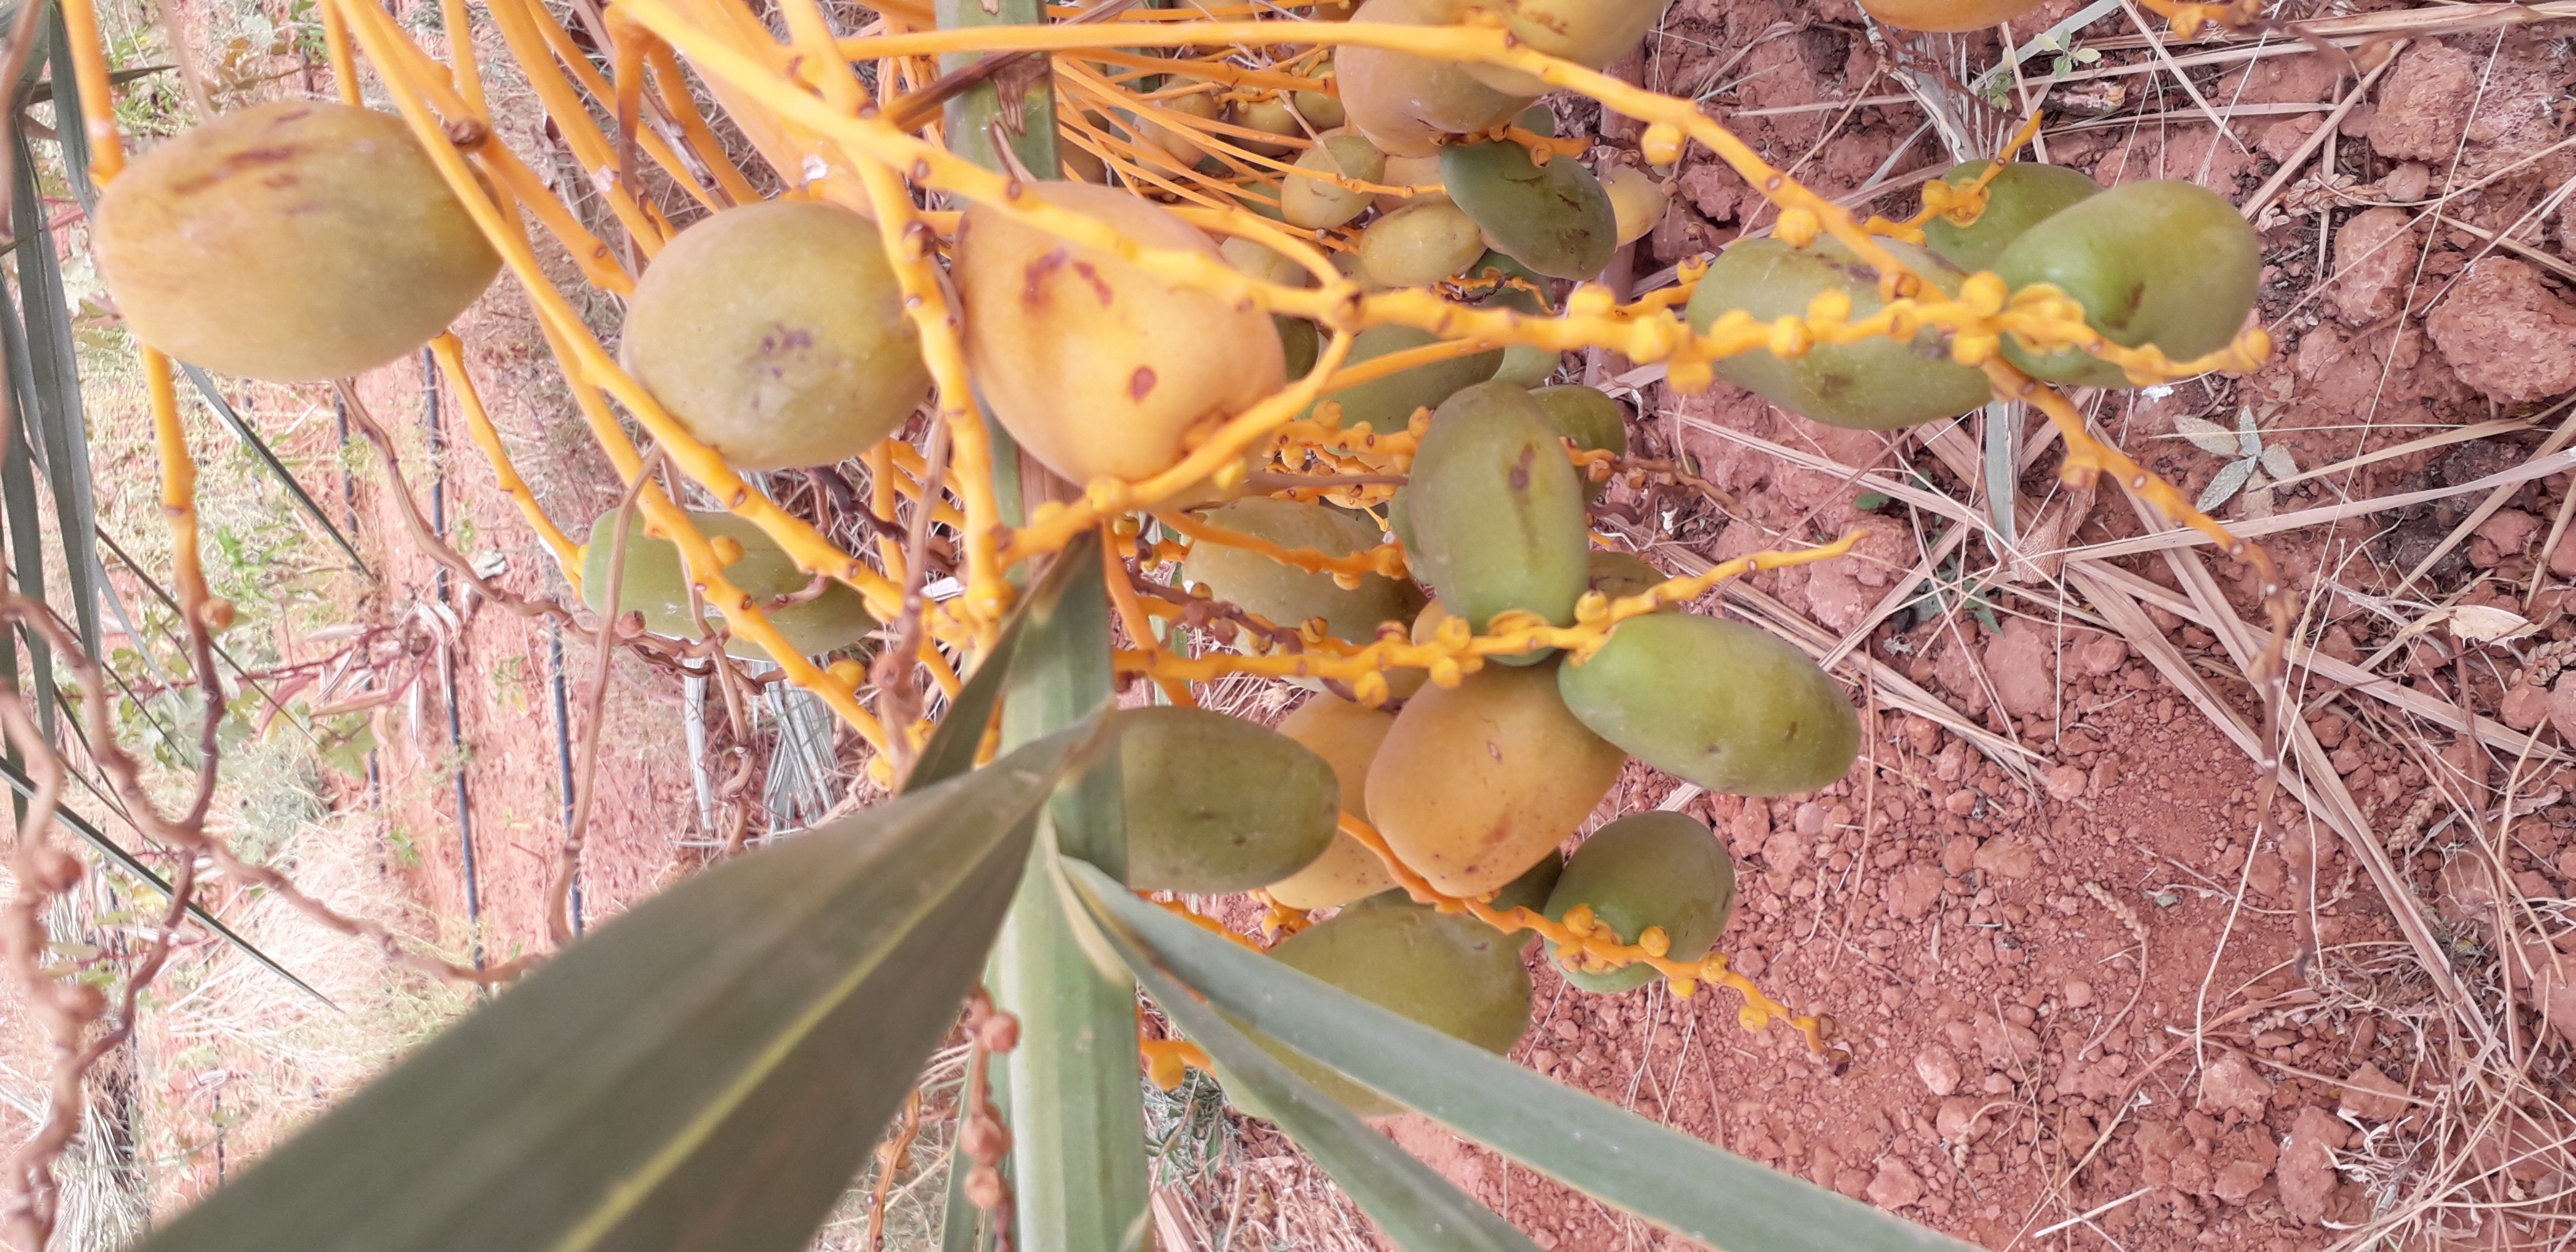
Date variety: Boumajhoul